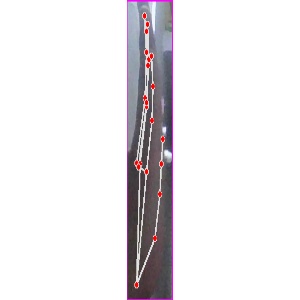
अक्षर: द